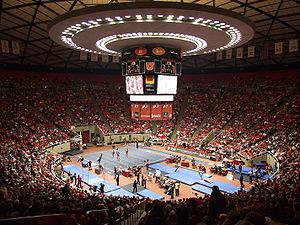
Le Championnat NCAA de basket-ball 1979 met aux prises 40 équipes s'affrontant en matchs à élimination directe afin de déterminer le champion de la 1ʳᵉ division NCAA de basketball universitaire. Cette édition commence le 9 mars et se termine avec la finale le 26 mars au Special Events Center de Salt Lake City en Utah. Les Spartans de Michigan State, dont la vedette est Magic Johnson, également désigné Most Outstanding Player du tournoi, gagnent la finale sur le score de 75 à 64 face aux Sycamores d'Indiana State de Larry Bird.
Le Jon M. Huntsman Center est une salle de basket-ball située à Salt Lake City, Utah. Les locataires sont les Utes de l'Utah.
La gymnastique est un terme générique qui regroupe aujourd'hui des formes très diverses de disciplines sportives, pratiquées pour le loisir ou la compétition : gymnastique artistique, gymnastique rythmique, trampoline, gymnastique acrobatique, gymnastique aérobic, tumbling. Le terme est aussi appliqué à des formes d'activités dites gymniques, plus ou moins liées à la santé ou à la condition physique des personnes la pratiquant, telles que l'aquagym ou le fitness.